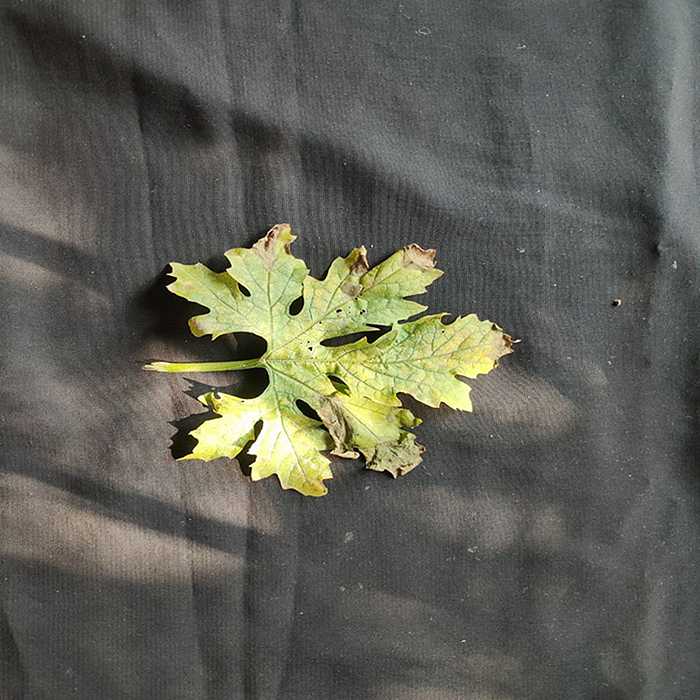
Plant: Bitter Gourd
Label: Mosaic virus